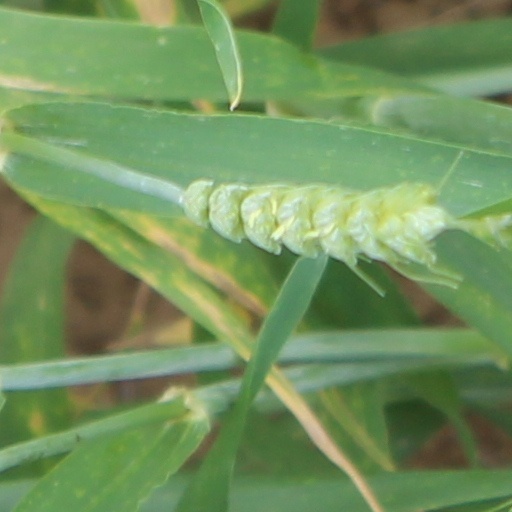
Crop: wheat